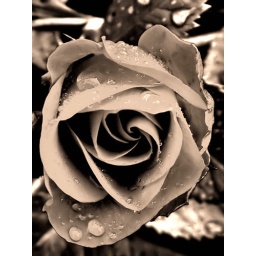
Because they didn't used to have colour. Everything was black and white in the good old days. :D